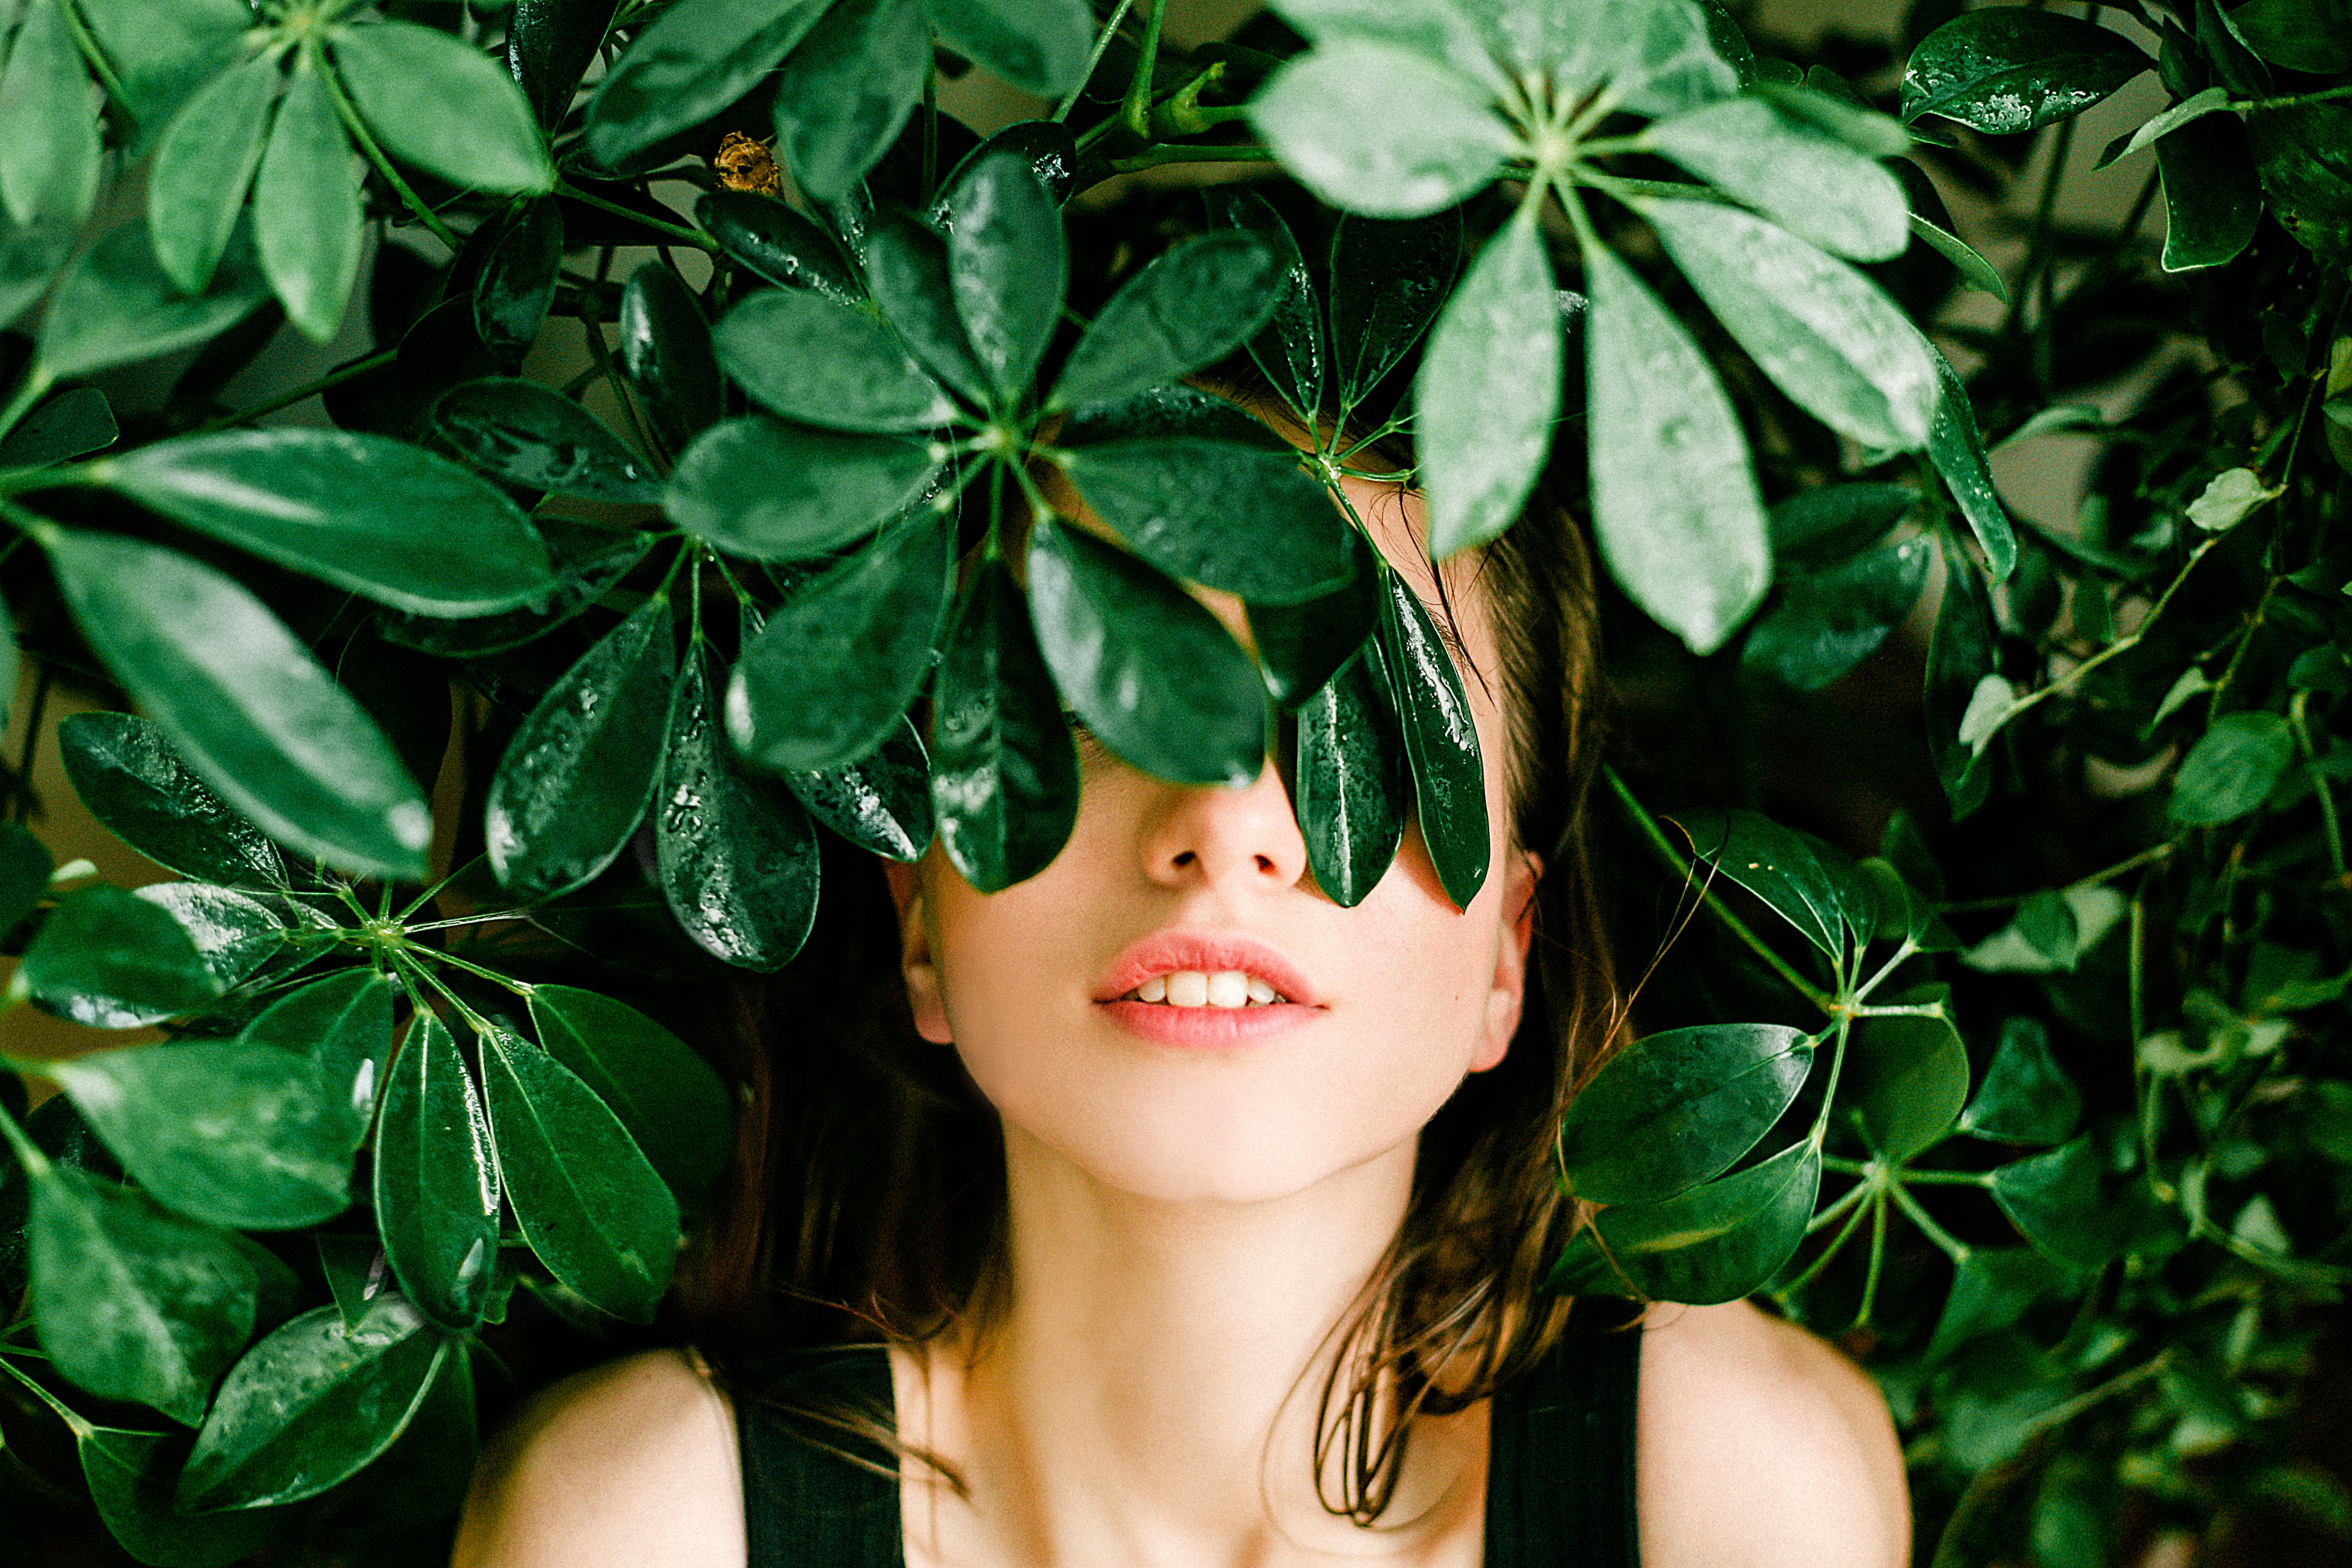
beautiful, close up, color, green, leaf, plant, flora, girl, tree, smile